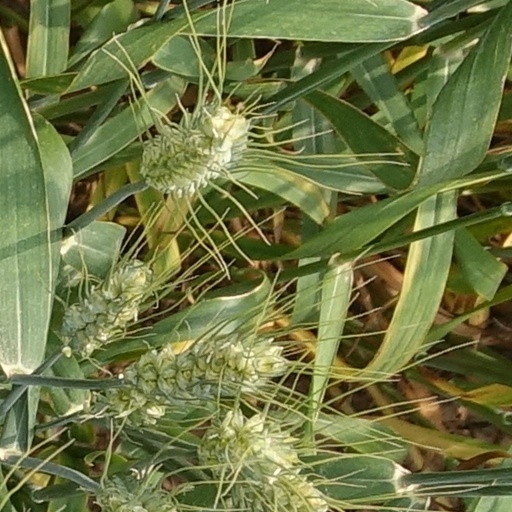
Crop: wheat